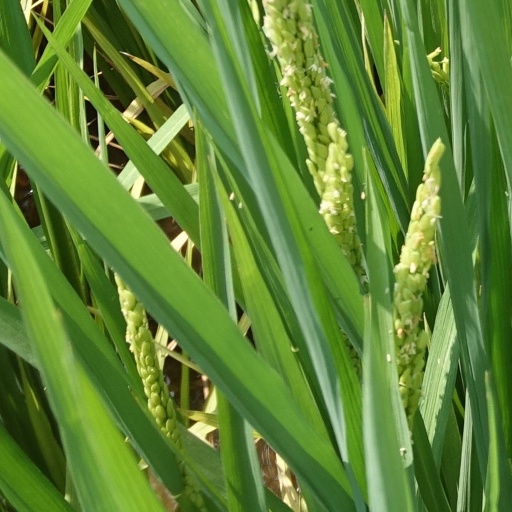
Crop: rice